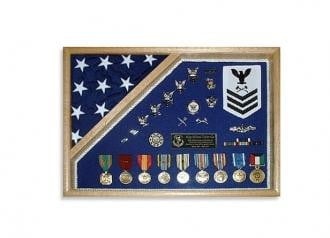
Military Shadow Box 18x24 (Outside dimensions), Holds up to a 3'x5' flag
Military Shadow Box, Medal and flag display case Military Shadow Box 18x24 The perfect size case for a ample amount of memorabilia. This case is available in either Red Oak, Walnut or Cherry and comes with a red, black, blue or green backround. Holds up to a 3'x5' flag Mounting backet is included Outside dimensions are 18"x 24" Flag and Medal and or flag and document flag display holder
Brand: The Military Gift Store
Category: Home & Garden > Decor > Flag & Windsock Accessories